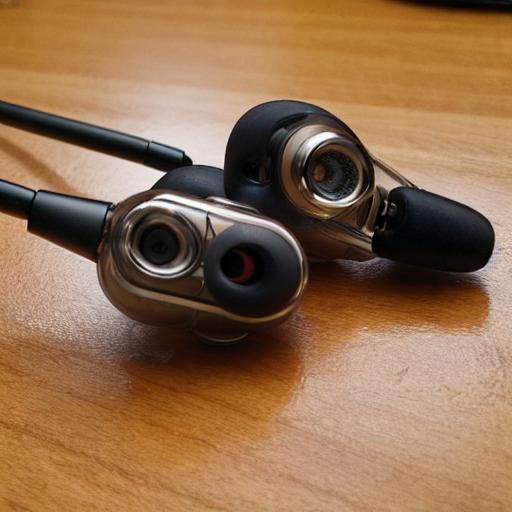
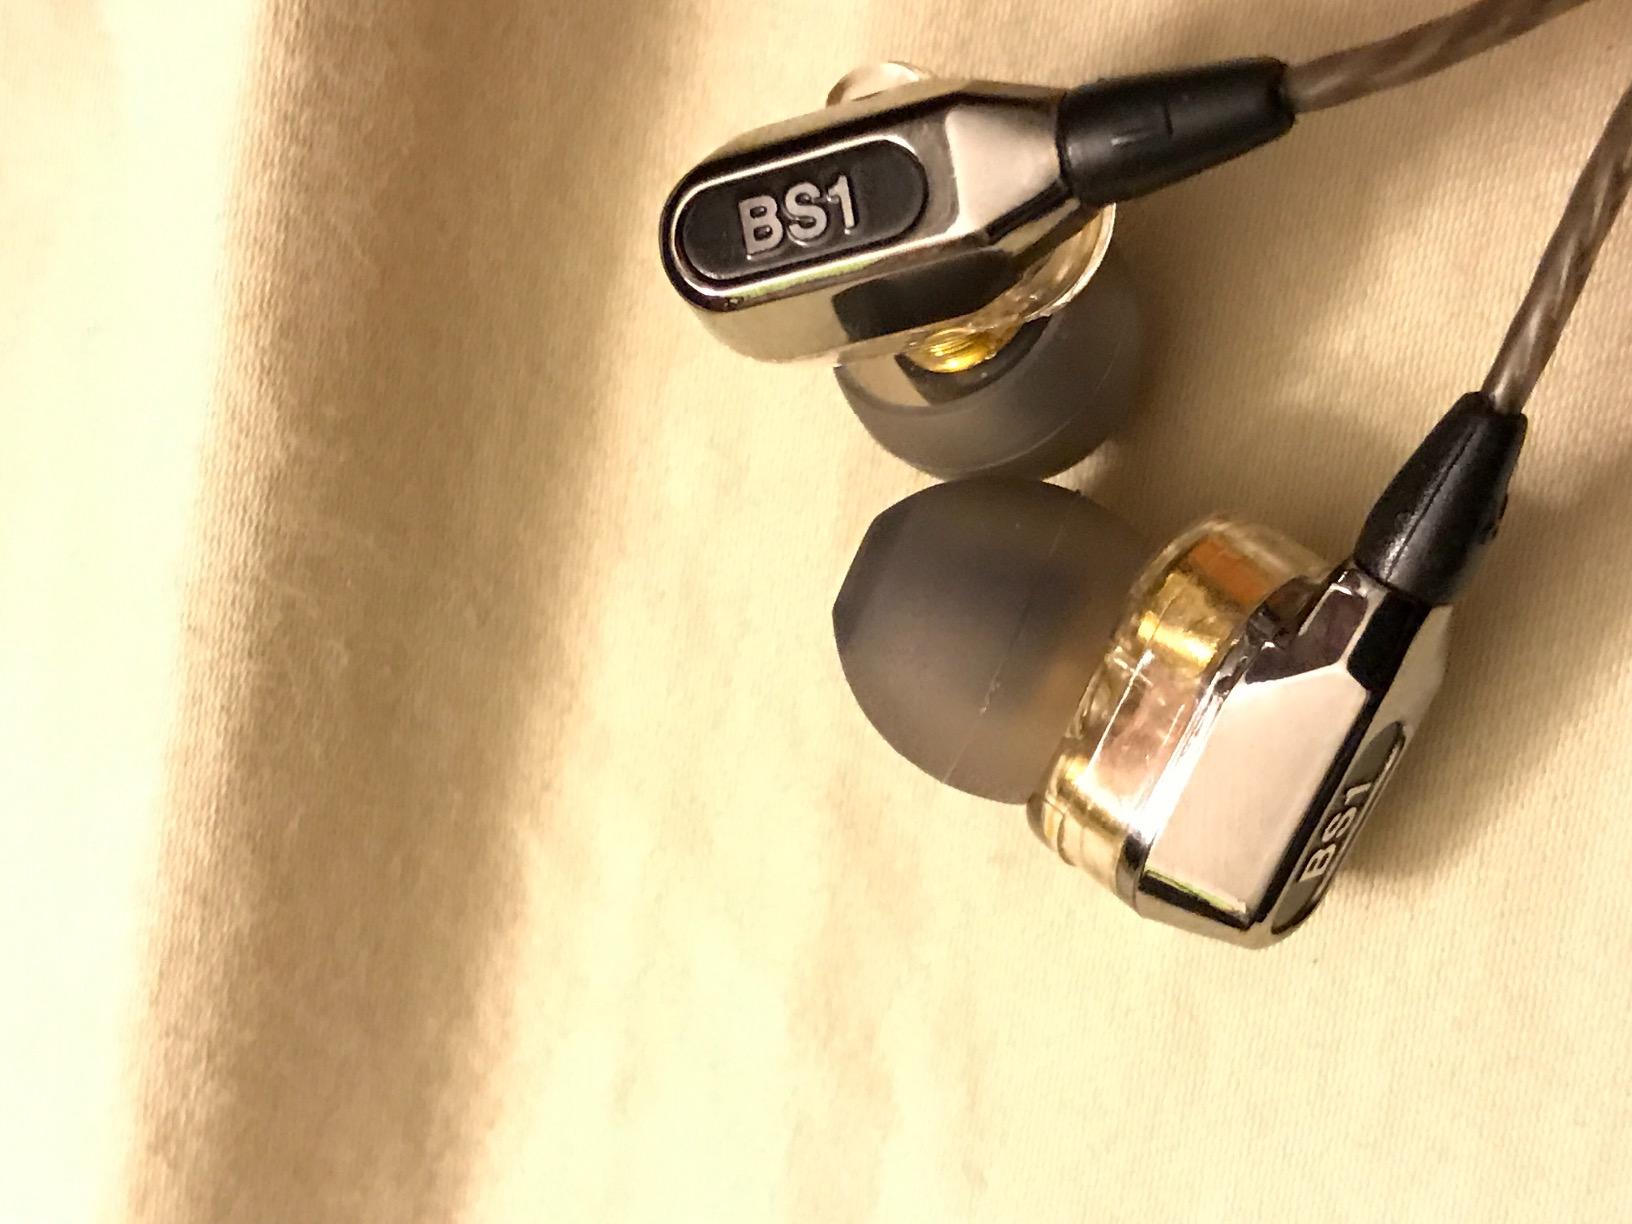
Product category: headphones
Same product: no